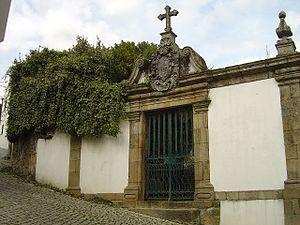
Fornos de Algodres est une municipalité du Portugal, située dans le district de Guarda et la région Centre.